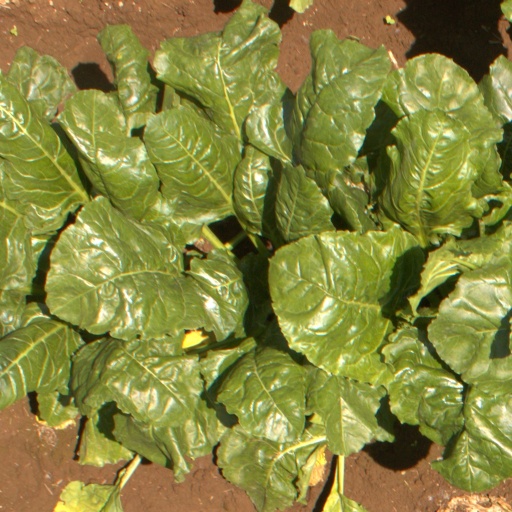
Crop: sugar beet